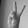
ASL letter: V